Volatility (finance)

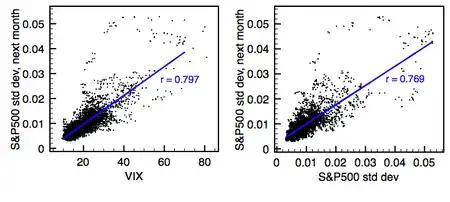
Performance of VIX (left) compared to past volatility (right) as 30-day volatility predictors, for the period of Jan 1990-Sep 2009. Volatility is measured as the standard deviation of S&P500 one-day returns over a month's period. The blue lines indicate linear regressions, resulting in the correlation coefficients "r" shown. Note that VIX has virtually the same predictive power as past volatility, insofar as the shown correlation coefficients are nearly identical.

Despite the sophisticated composition of most volatility forecasting models, critics claim that their predictive power is similar to that of plain-vanilla measures, such as simple past volatility especially out-of-sample, where different data are used to estimate the models and to test them. Other works have agreed, but claim critics failed to correctly implement the more complicated models. Some practitioners and portfolio managers seem to completely ignore or dismiss volatility forecasting models. For example, Nassim Taleb famously titled one of his "Journal of Portfolio Management" papers "We Don't Quite Know What We are Talking About When We Talk About Volatility". In a similar note, Emanuel Derman expressed his disillusion with the enormous supply of empirical models unsupported by theory. He argues that, while "theories are attempts to uncover the hidden principles underpinning the world around us, as Albert Einstein did with his theory of relativity", we should remember that "models are metaphors – analogies that describe one thing relative to another".